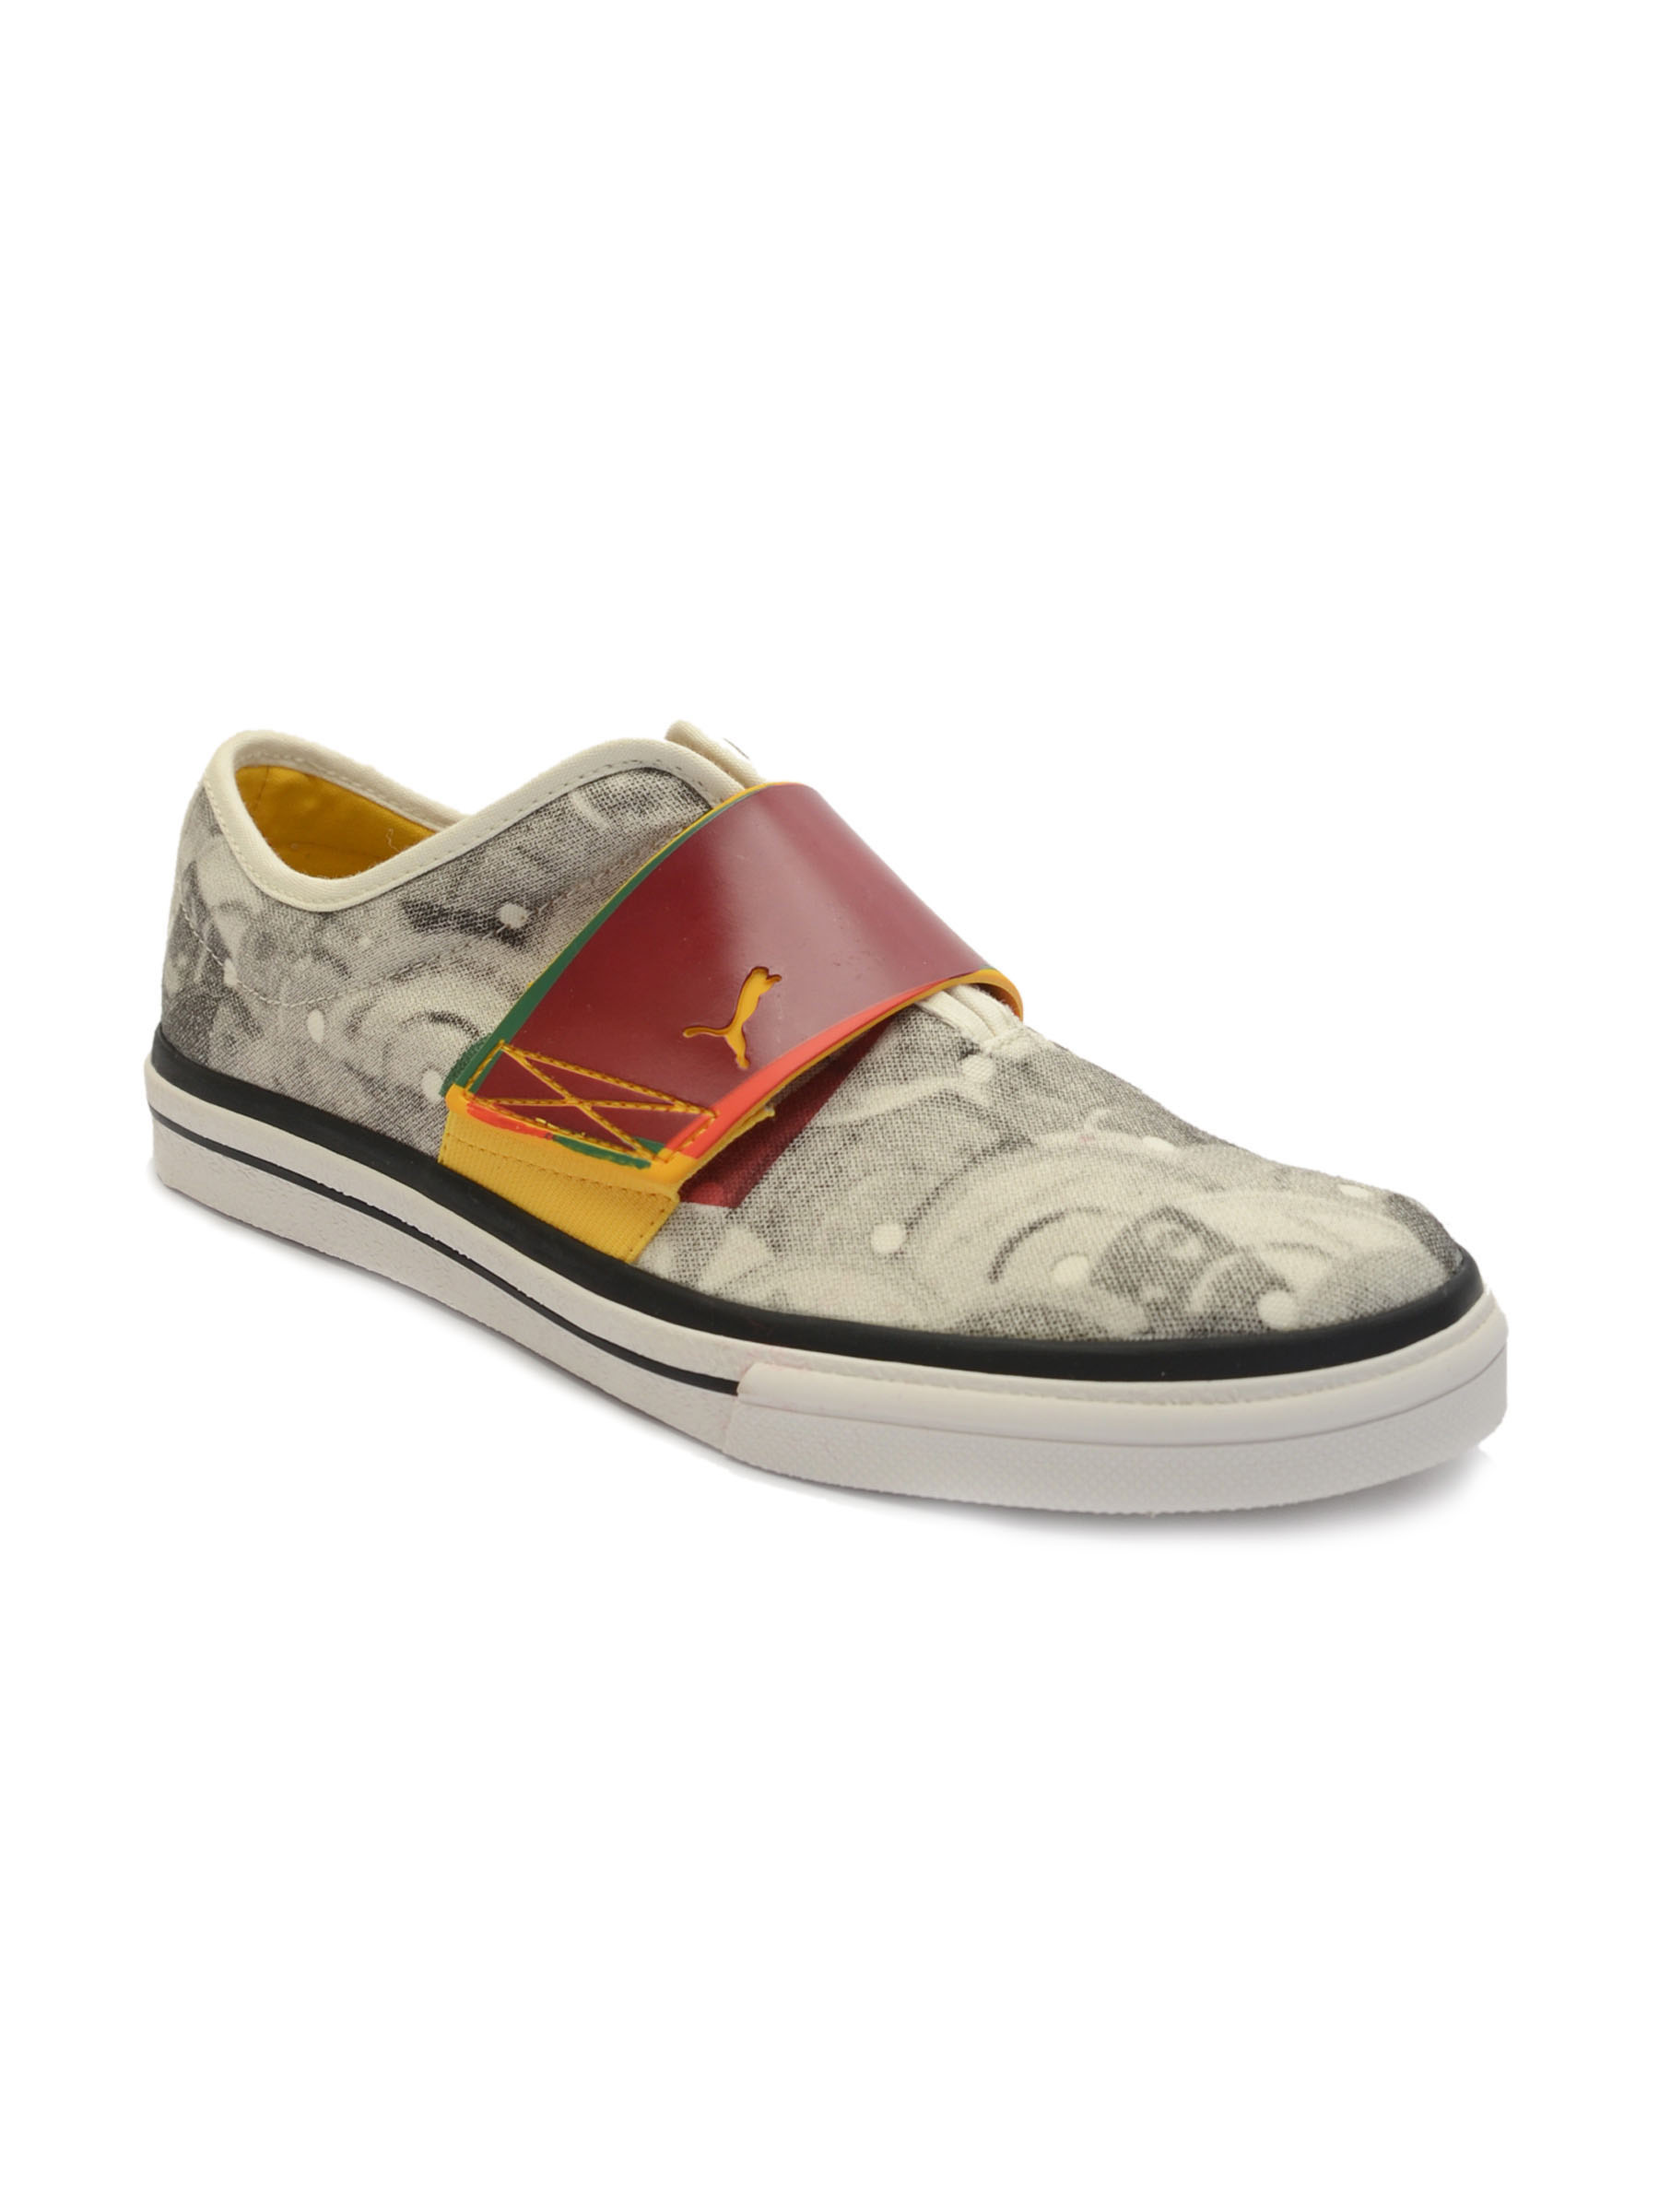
Puma Men El rey Riddim 50s OC Grey Casual Shoes
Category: Footwear / Shoes / Casual Shoes
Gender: Men
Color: Grey
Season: Fall 2011
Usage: Casual